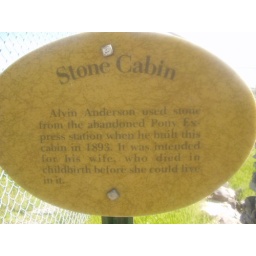
The following pictures are of a stone house built in 1893 by Alvin Anderson.